Constitution of Carthage

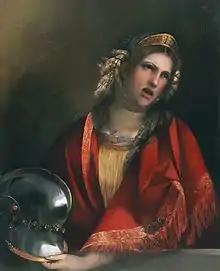
"Didone" by Dosso Dossi, Tyrian princess and legendary founder of Carthage.

The Phoenician-Punic world was not unaware of monarchy: indeed, Phoenician cities had kings very early on: kings were known in Byblos, Sidon, and Tyre. However, these kings did not wield absolute power: the hereditary Phoenician king was more the first among citizens than an absolute king. He was subject to pressure from his entourage (advisors), the wealthiest citizens (Council), and the people (Assemblies). In the metropolises, kings were in place, but nothing was certain about the situation in the colonies. In Cyprus, the presence of a king was assured, but in Carthage, the problem was posed. The legend of the founding of the city by Elissa-Didon, considered to have come from the royal family of Tyre, does not prove the introduction of a monarchical regime. Aristotle's text refers to "kings" ("basileis"), but since this dual kingship is not a proven Phoenician feature, it is all the more suspect. The Spartan monarchy had two kings.